Bxd (gene)

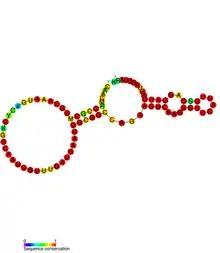
Conserved secondary structure of Bithoraxoid conserved region 1

Bithoraxoid (bxd) is a long non-coding RNA found in "Drosophila". It silences the expression of the Ultrabithorax (Ubx) gene by transcriptional interference.